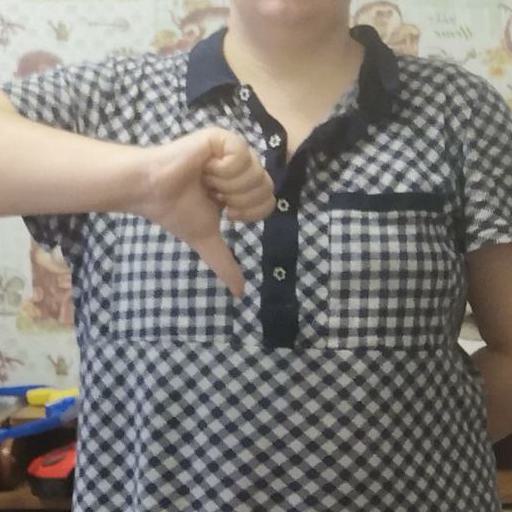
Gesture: dislike